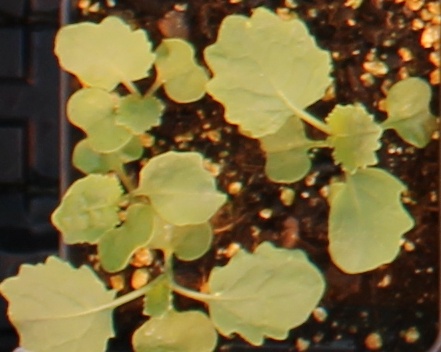
Label: Canola